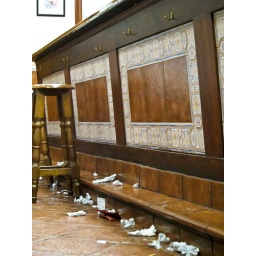
We were told that in the Basque region, a clean floor is the sign of a bad restaurant.